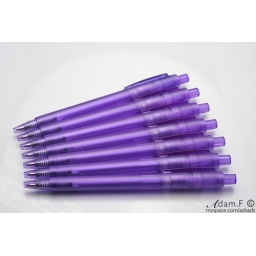
taken in my homemade light tent with glass floor